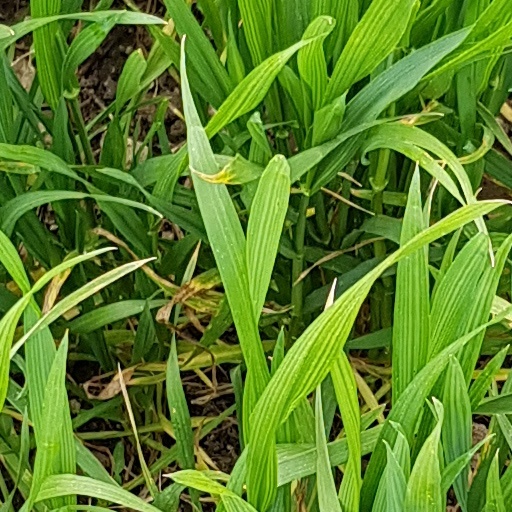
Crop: wheat